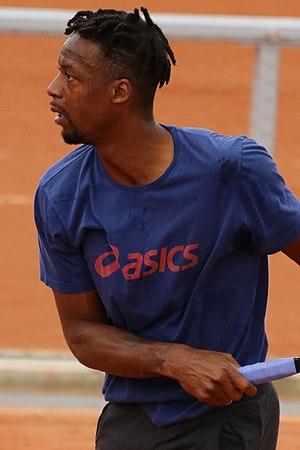
Gaël Monfils, né le 1ᵉʳ septembre 1986 à Paris, est un joueur de tennis et streameur français.